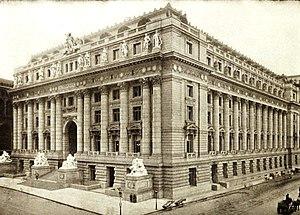
La Alexander Hamilton US Custom House est une maison de douane érigée en 1902–1907 par le gouvernement fédéral pour abriter les opérations de perception des droits pour le port de New York. Conçu par Cass Gilbert dans le style Beaux-Arts, il se trouve au 1 Bowling Green dans le Financial District près de la pointe sud de Manhattan à New York, à peu près au même endroit que Fort Amsterdam et Government House.